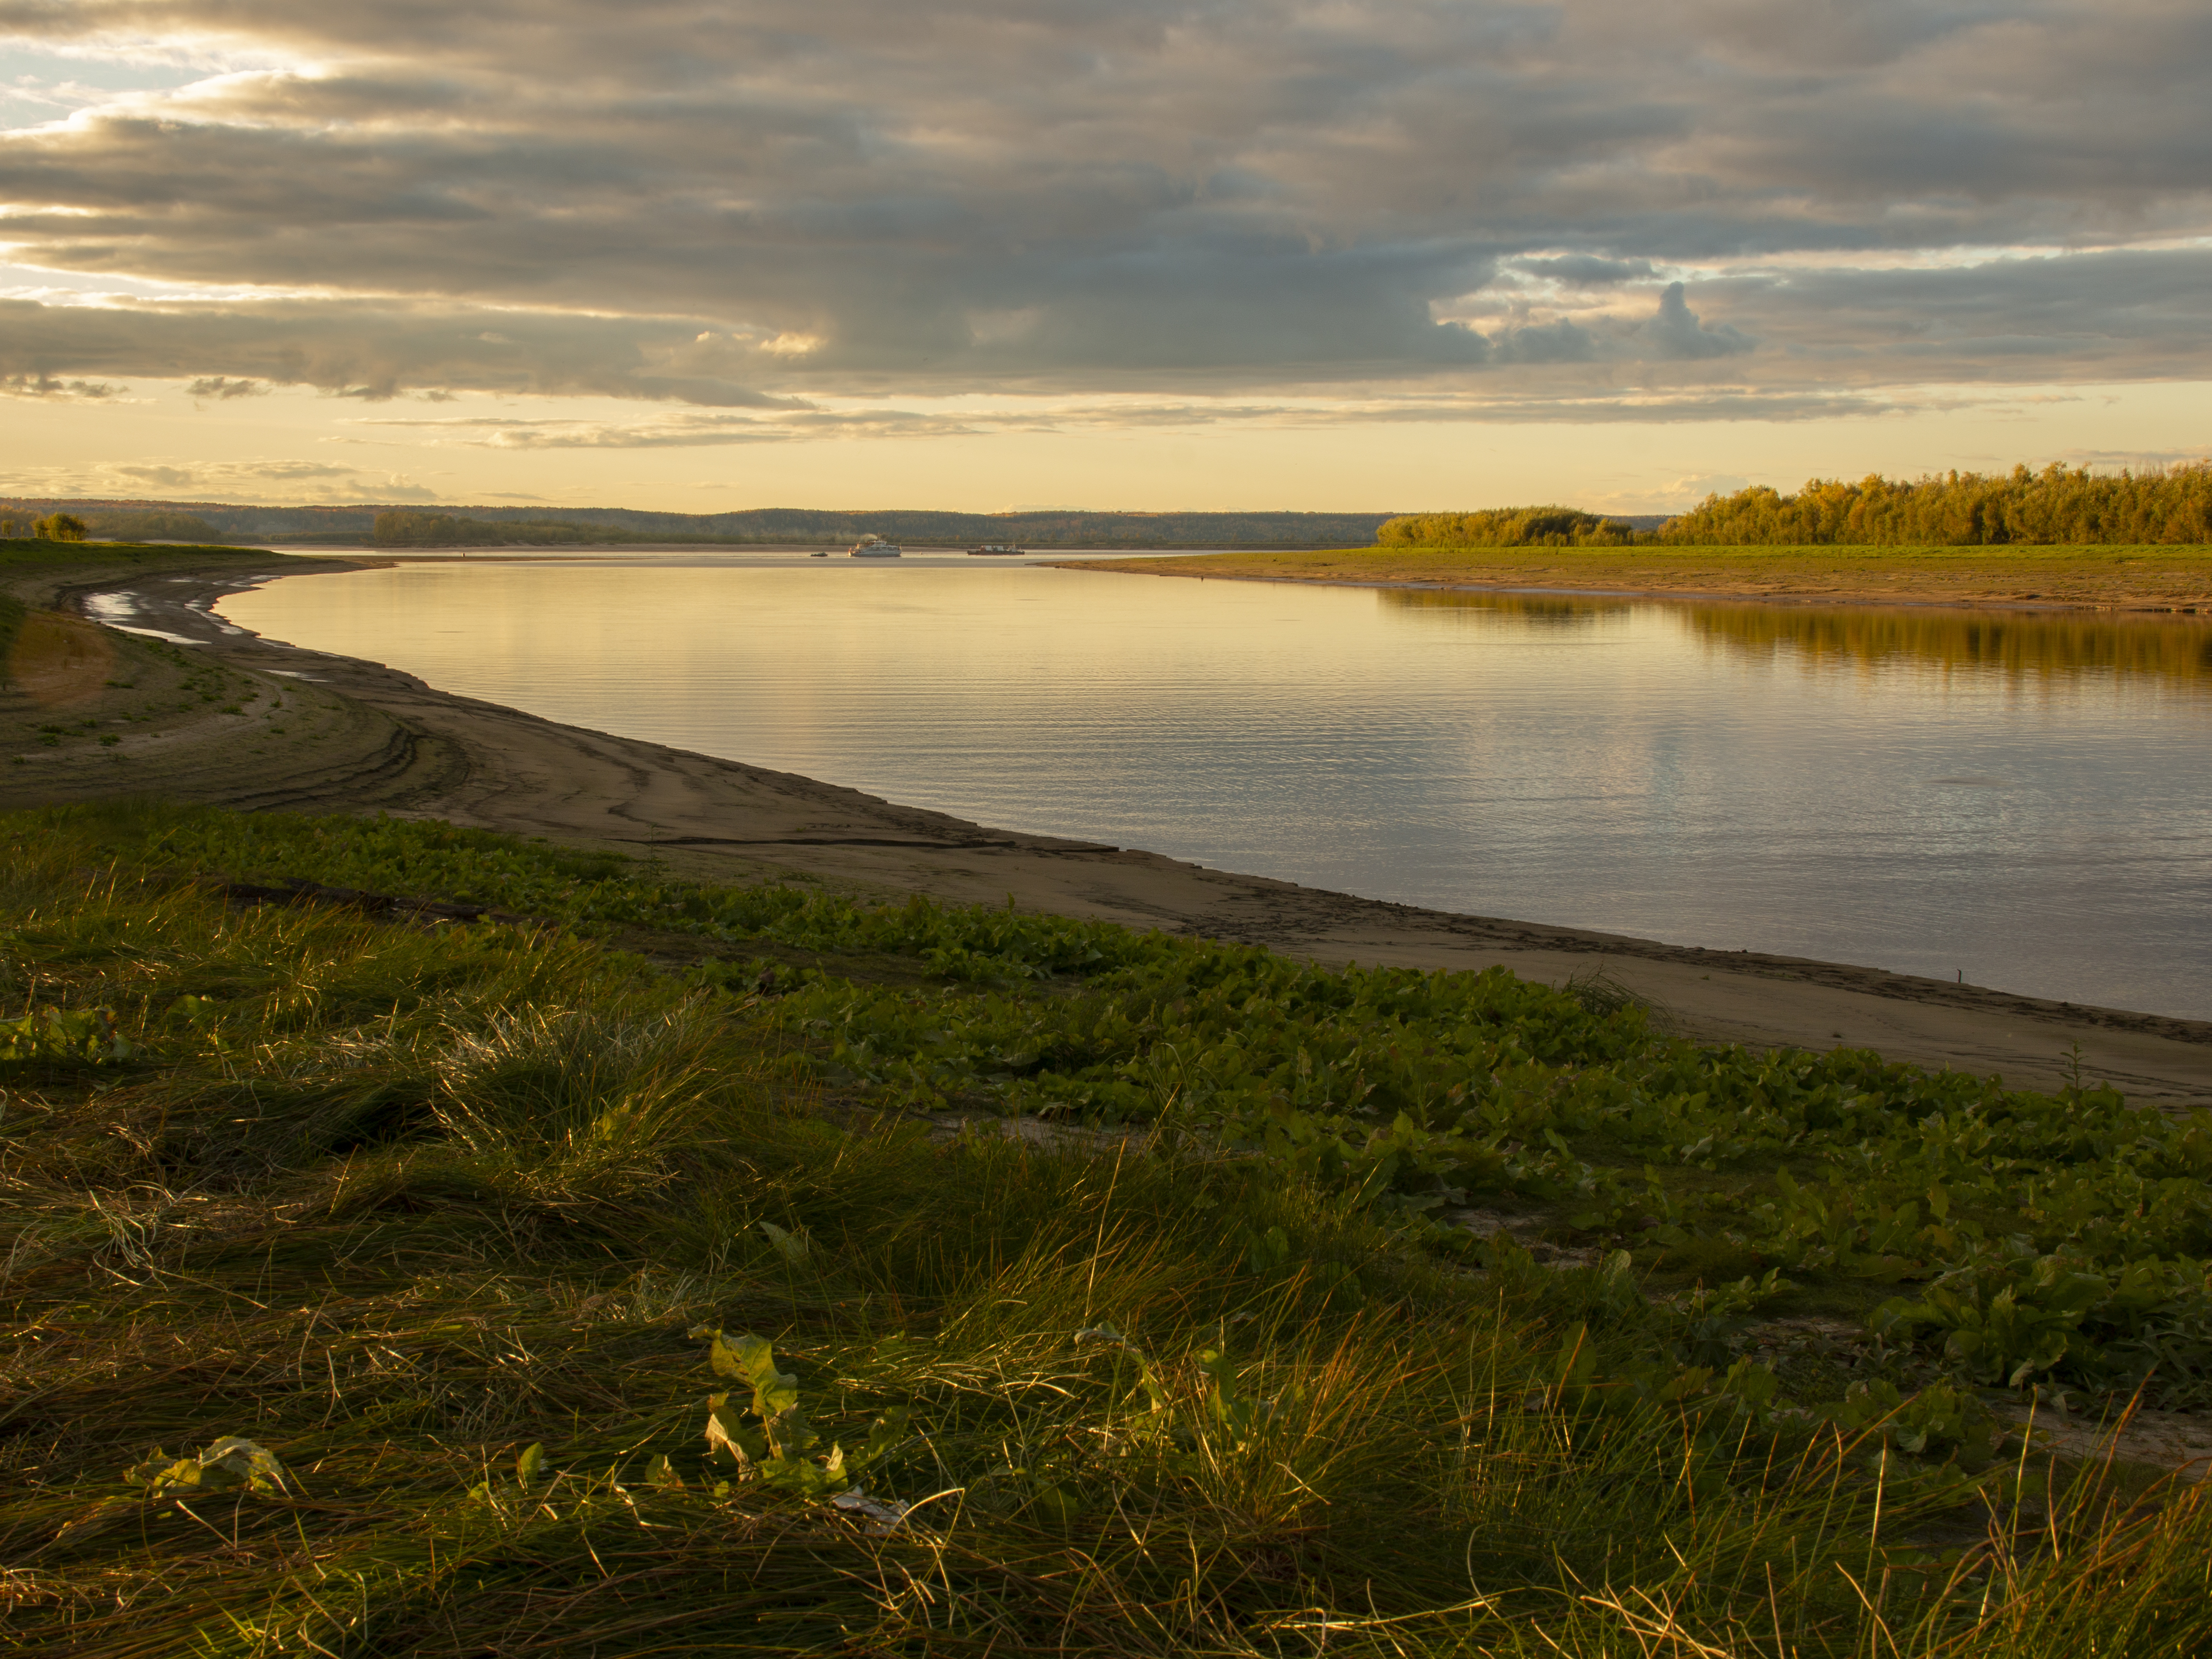
river, grass, sky, sunset, evening, morning, body of water, natural landscape, nature, natural environment, water, marsh, water resources, grassland, reservoir, loch, shore, tidal marsh, salt marsh, bank, wetland, lake, horizon, reflection, inlet, cloud, landscape, floodplain, fen, bog, ecoregion, calm, estuary, coast, highland, sea, tundra, plain, prairie, sunlight, fell, bay, hill, meadow, creek, lake district, dusk, channel